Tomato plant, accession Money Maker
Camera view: vertical (180 deg); turntable rotation: 30 degrees
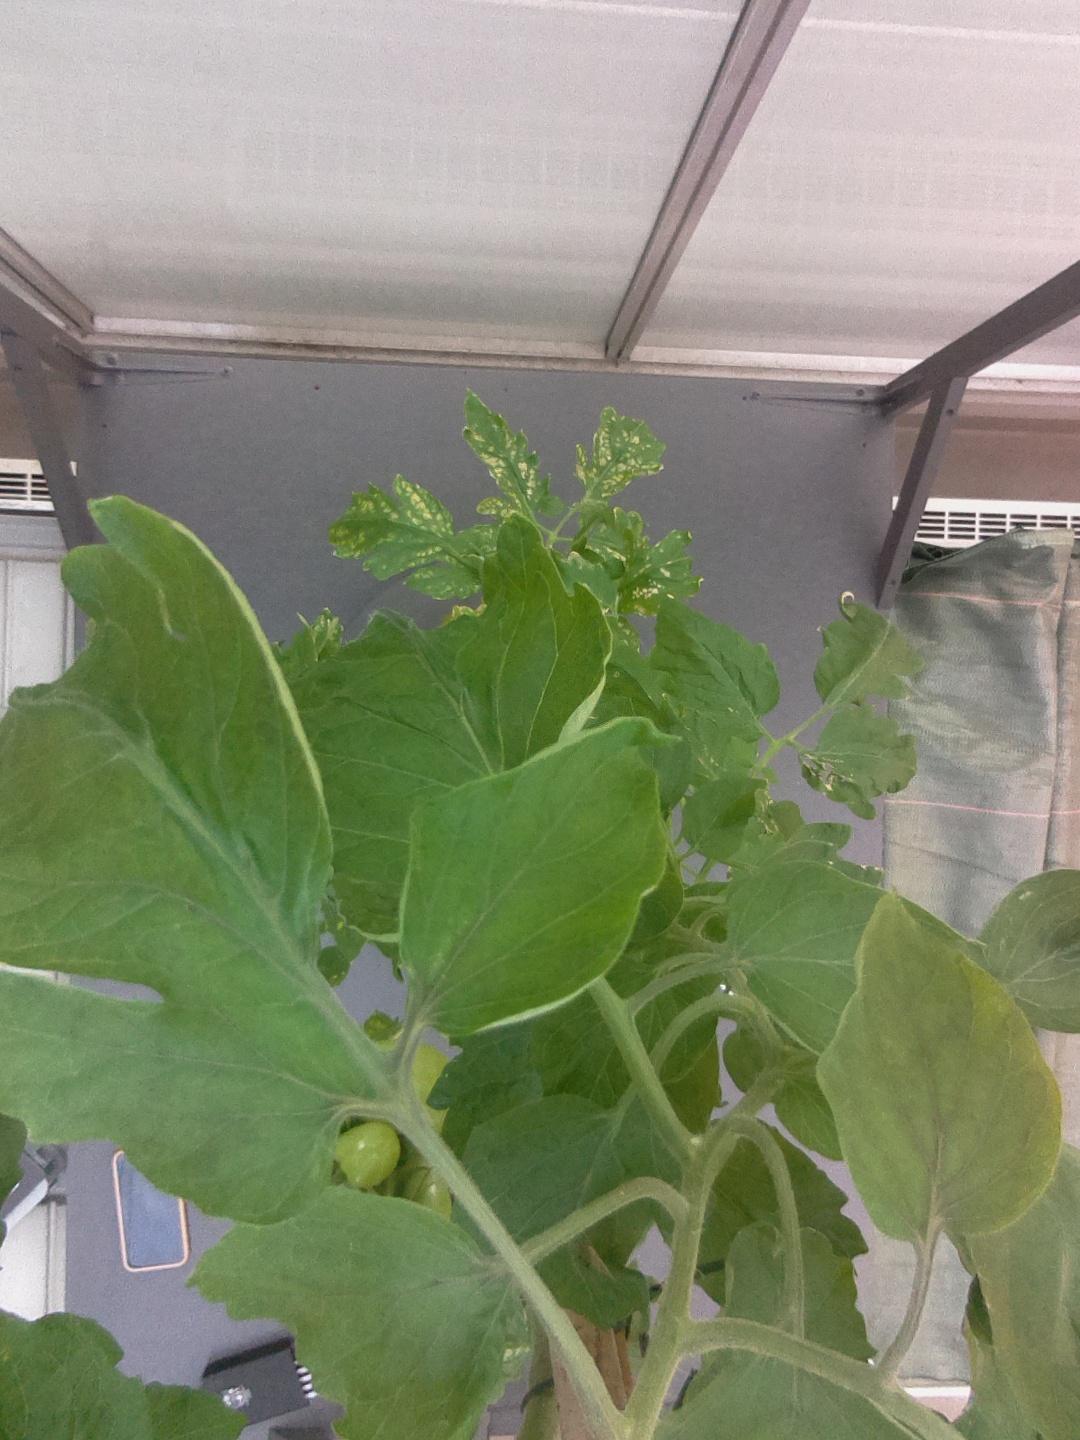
BBCH growth stage 75: 50%-60% of final fruit size